Lensky District, Arkhangelsk Oblast

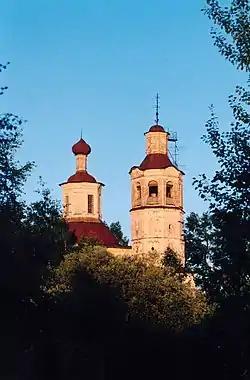
Yarensk, the Transfiguration Cathedral, built between 1745 and 1775

The district contains fifteen objects classified as cultural and historical heritage. Most of these are churches and wooden rural houses built prior to 1917.